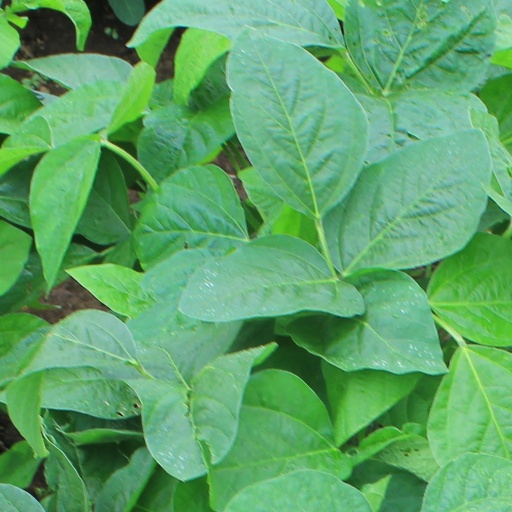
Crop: soybean